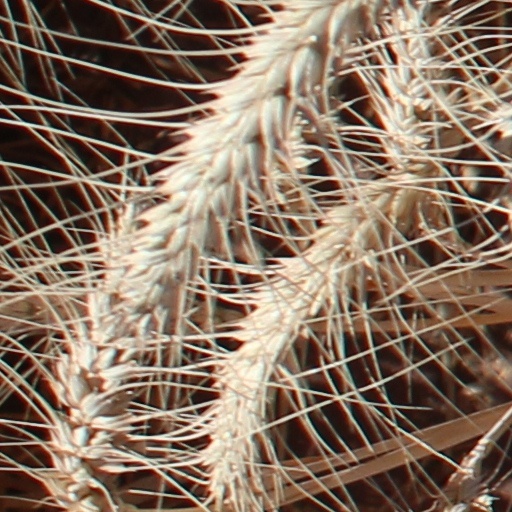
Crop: wheat